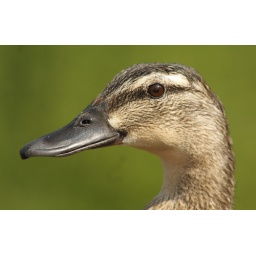
female mallard against green portrait